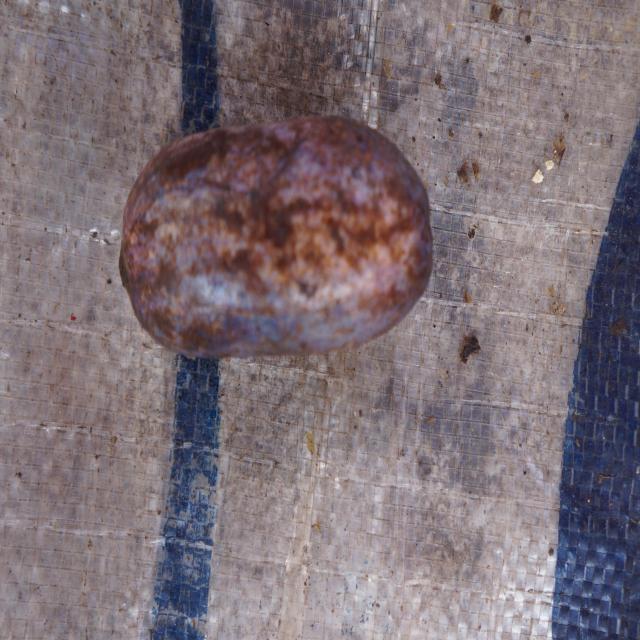
Plum grade: unripe